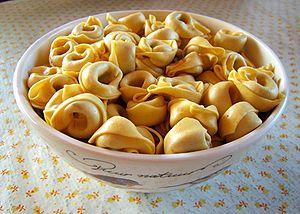
Les tortellini sont des pâtes alimentaires annulaires semblables aux raviolis, originaires du territoire entre Bologne et Modène.